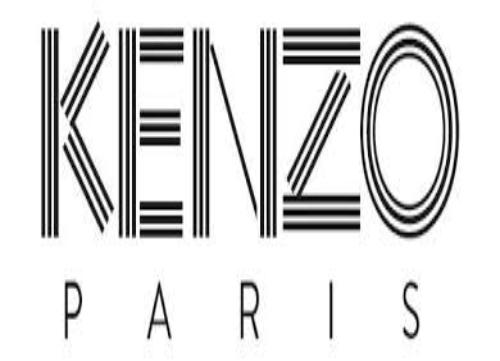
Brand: Kenzo
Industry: Clothes